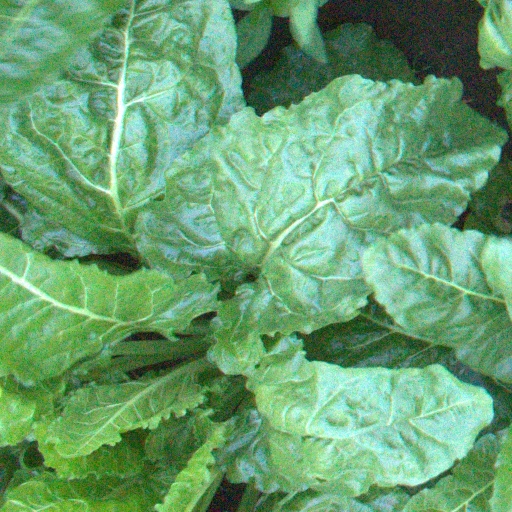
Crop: sugar beet